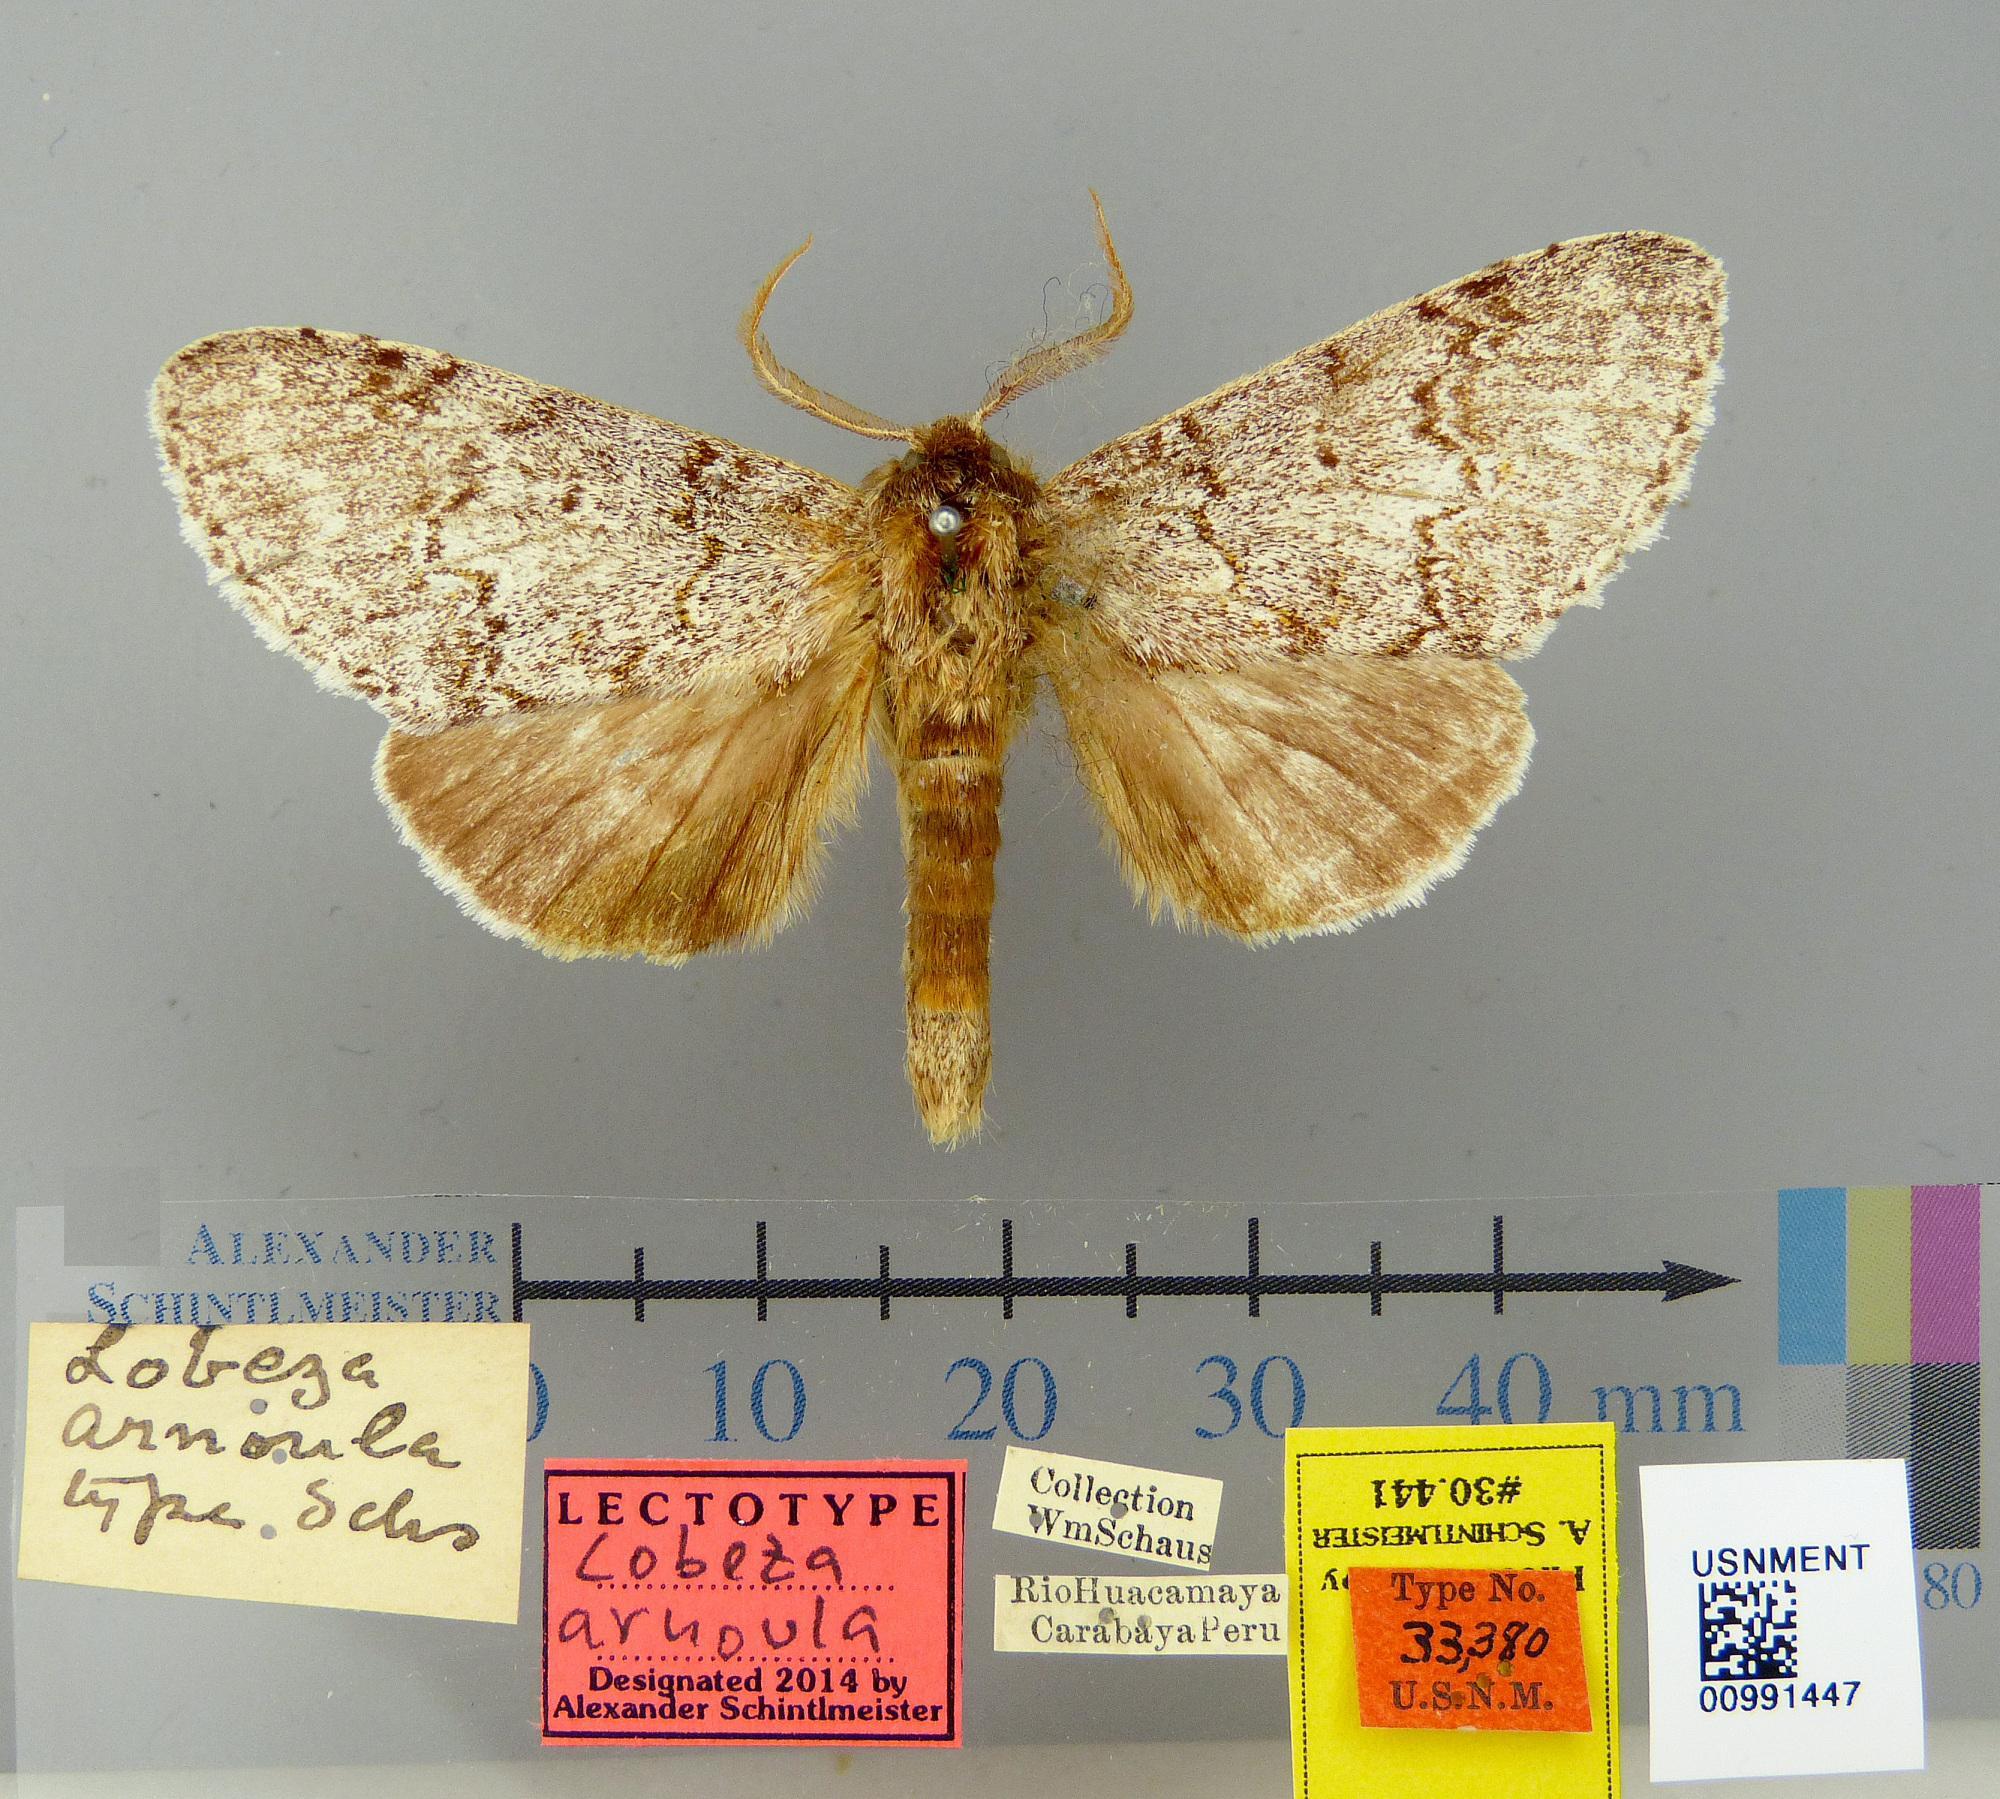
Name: Lobeza arnoula
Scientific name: Lobeza arnoula Schaus, 1928
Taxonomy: Animalia, Arthropoda, Insecta, Lepidoptera, Notodontidae
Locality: Rio Huacamayo; Carabaya, Cusco, Peru